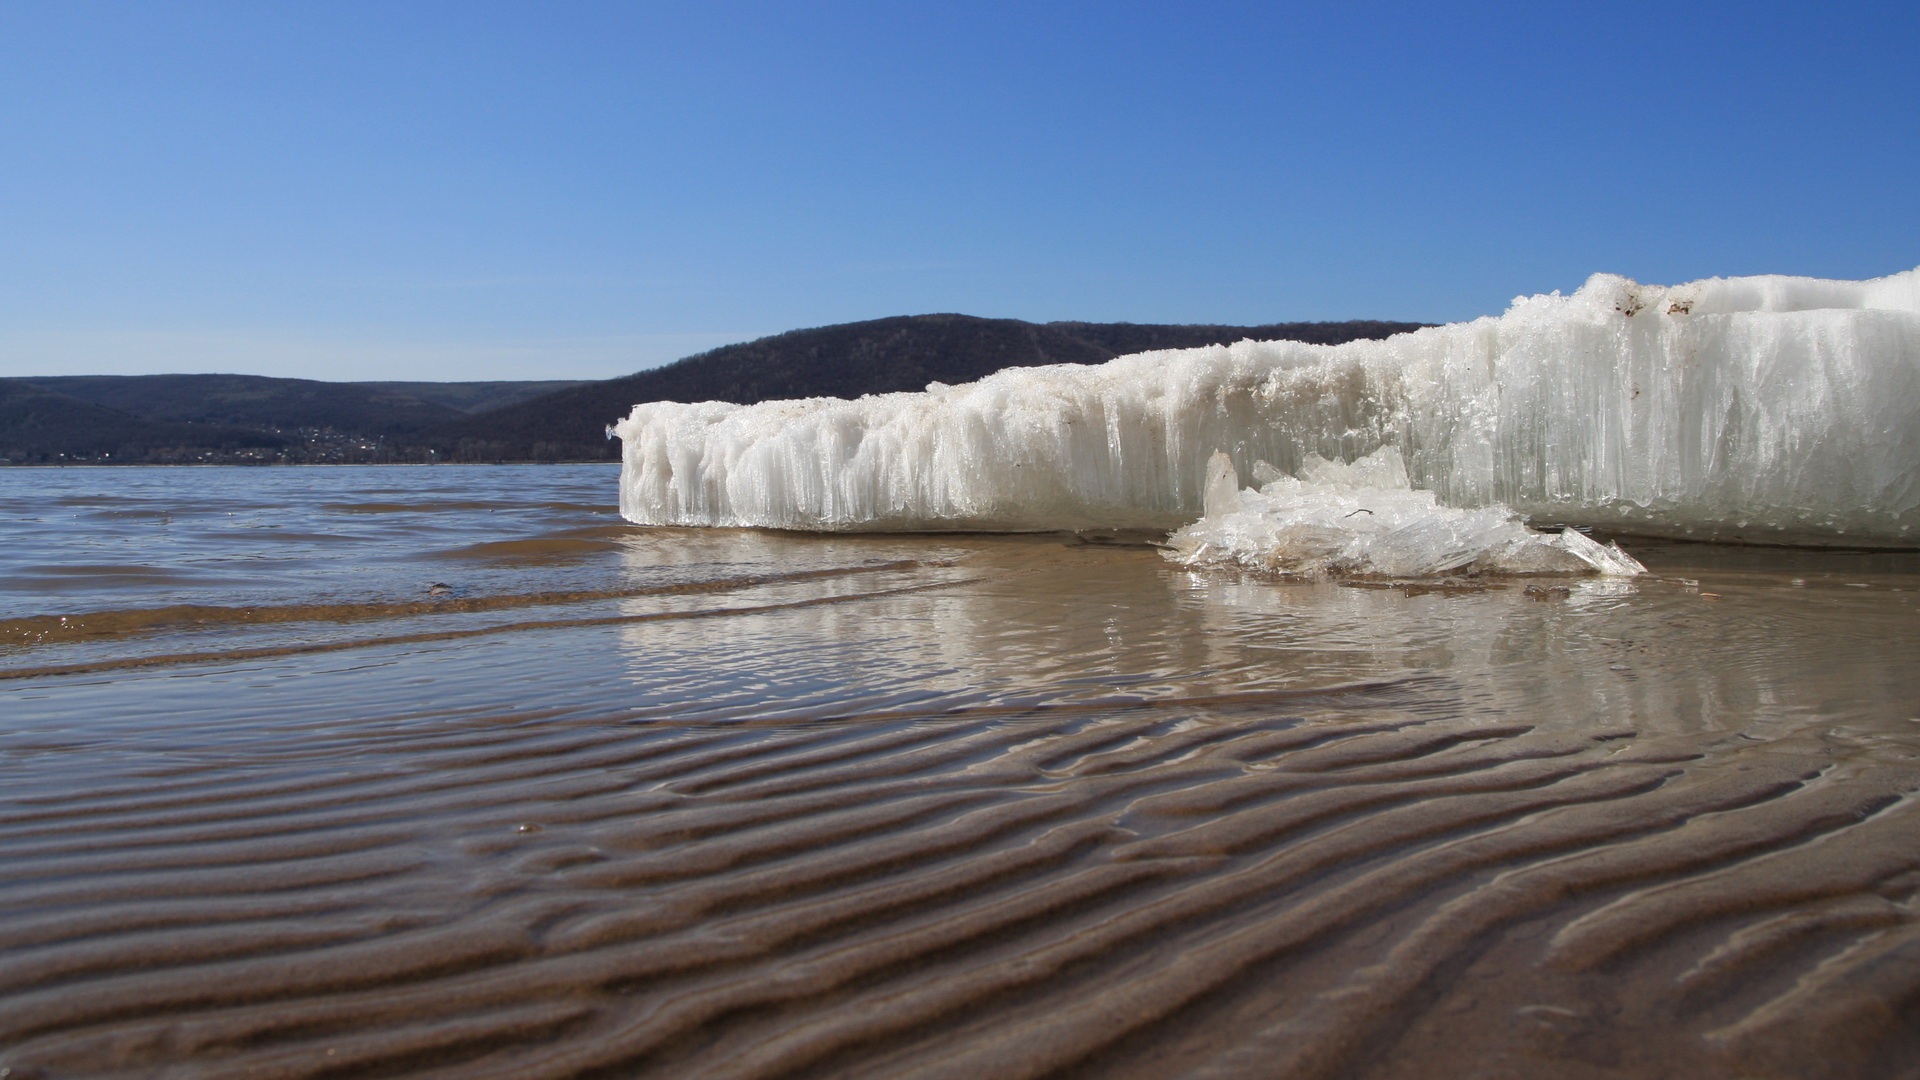
beach, sea, coast, water, sand, ocean, snow, winter, shore, wave, lake, ice, glacier, arctic, body of water, arctic ocean, natural environment, wind wave, quiet of